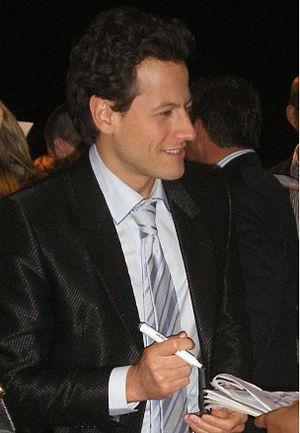
Harold Godfrey Lowe est un marin britannique. Promis à une carrière dans les affaires, il décide cependant de s'engager dans la marine à l'âge de quatorze ans. Après avoir servi quelques années au large des côtes africaines, il se met au service de la White Star Line en 1911. En avril 1912, il devient cinquième officier du plus prestigieux paquebot de la compagnie, le Titanic.
Cette liste comprend une partie des élèves diplômés de la Royal Academy of Dramatic Art.